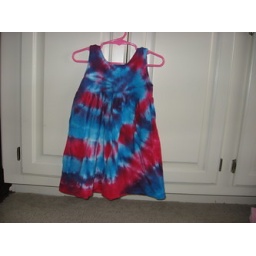
Girls simple tank dress in blue and red